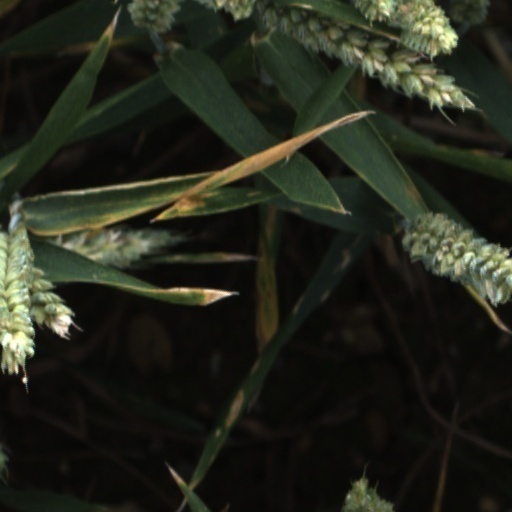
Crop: wheat